Fauna of Florida

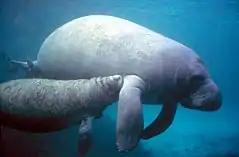
West Indian manatee

Florida hosts many types of fauna. From coral reefs of the Florida Keys to the cypress swamps of the Panhandle, the state's diverse habitats are home to a variety of wildlife. Florida is among the top five states in terms of endemic species. There are over 700 terrestrial animals, 200 freshwater fish species, 1,000 marine fish and thousands of terrestrial insects and other invertebrates that inhabit the state. Florida's peninsular geography spans from subtropical to tropical zones, which, combined with its distinctive geology and climate, contribute to habitat diversity and an array of species. The native wildlife that exists in the state are of temperate and tropical origin.